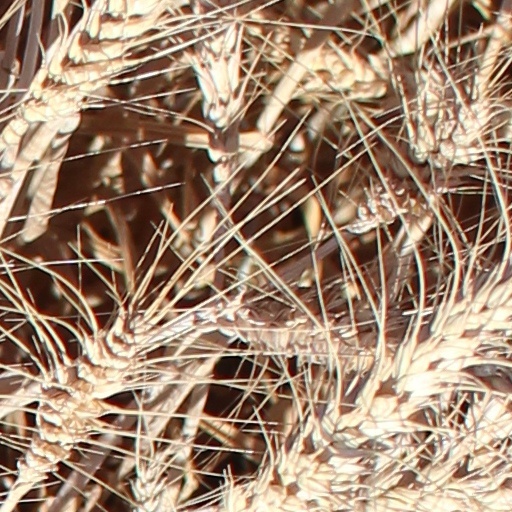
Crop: wheat